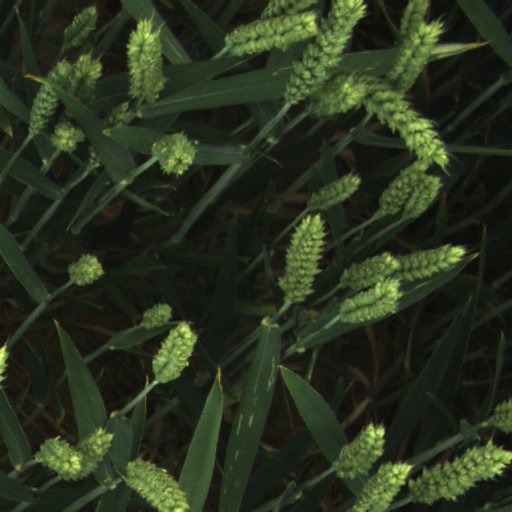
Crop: wheat